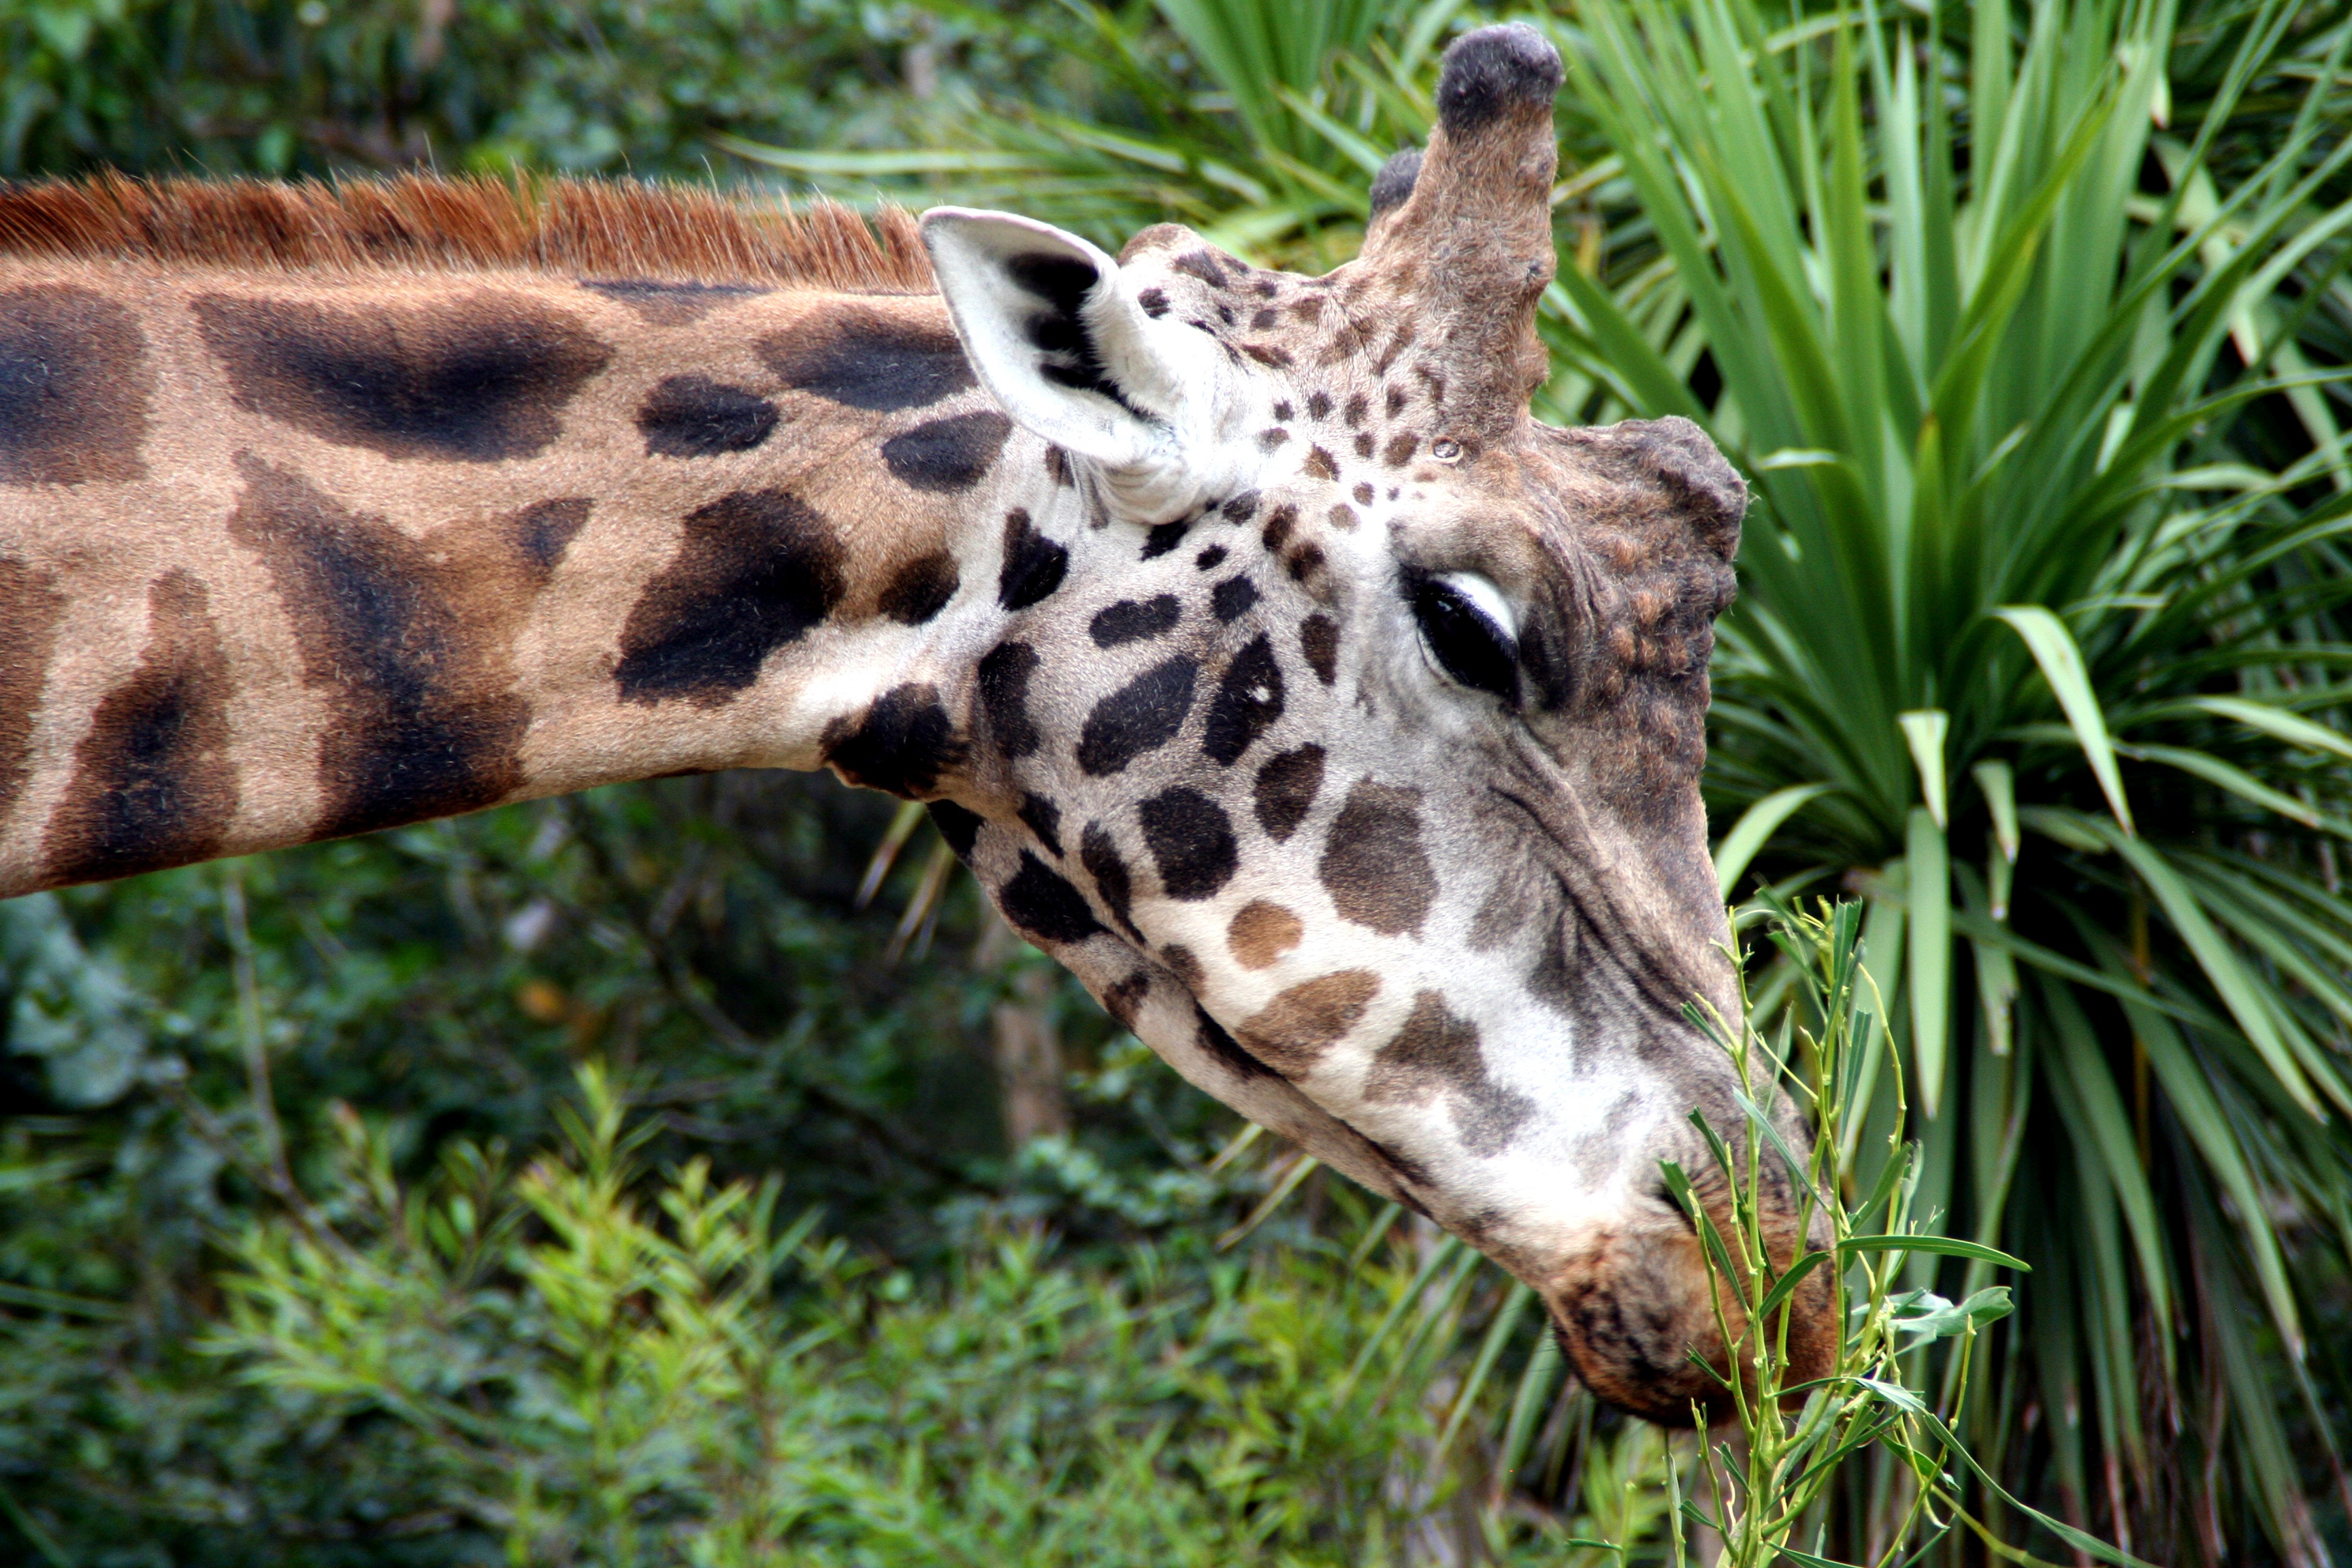
nature, animal, wildlife, zoo, food, africa, mammal, fauna, wild animal, giraffe, neck, head, vertebrate, giraffidae, reticulated giraffe